Morse Dry Dock and Repair Company

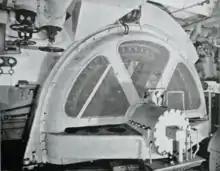
3,000-horsepower, 1,150-volt, 1,180-ampere electric propulsion motor installed in "Cuba"

In late 1918, the Morse Dry Dock company began work on a new sectional floating dry dock. Constructed from at least three million board feet of timber, and said to be a far more complex and difficult task than the building of a ship, the $1,000,000 dock was six years in the planning and took more than twelve months to build. It was constructed section by section at an ancillary yard of the company at the foot of 63rd St., Brooklyn. By March 1919, the first three sections were ready and were put to use for the first time in lifting the steamer "Black Arrow" out of the water, at the rate of one foot per minute.